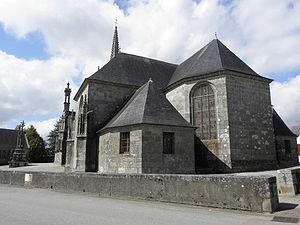
Chevet de l'église Notre-Dame et Saint-Tugen de Brasparts (29).